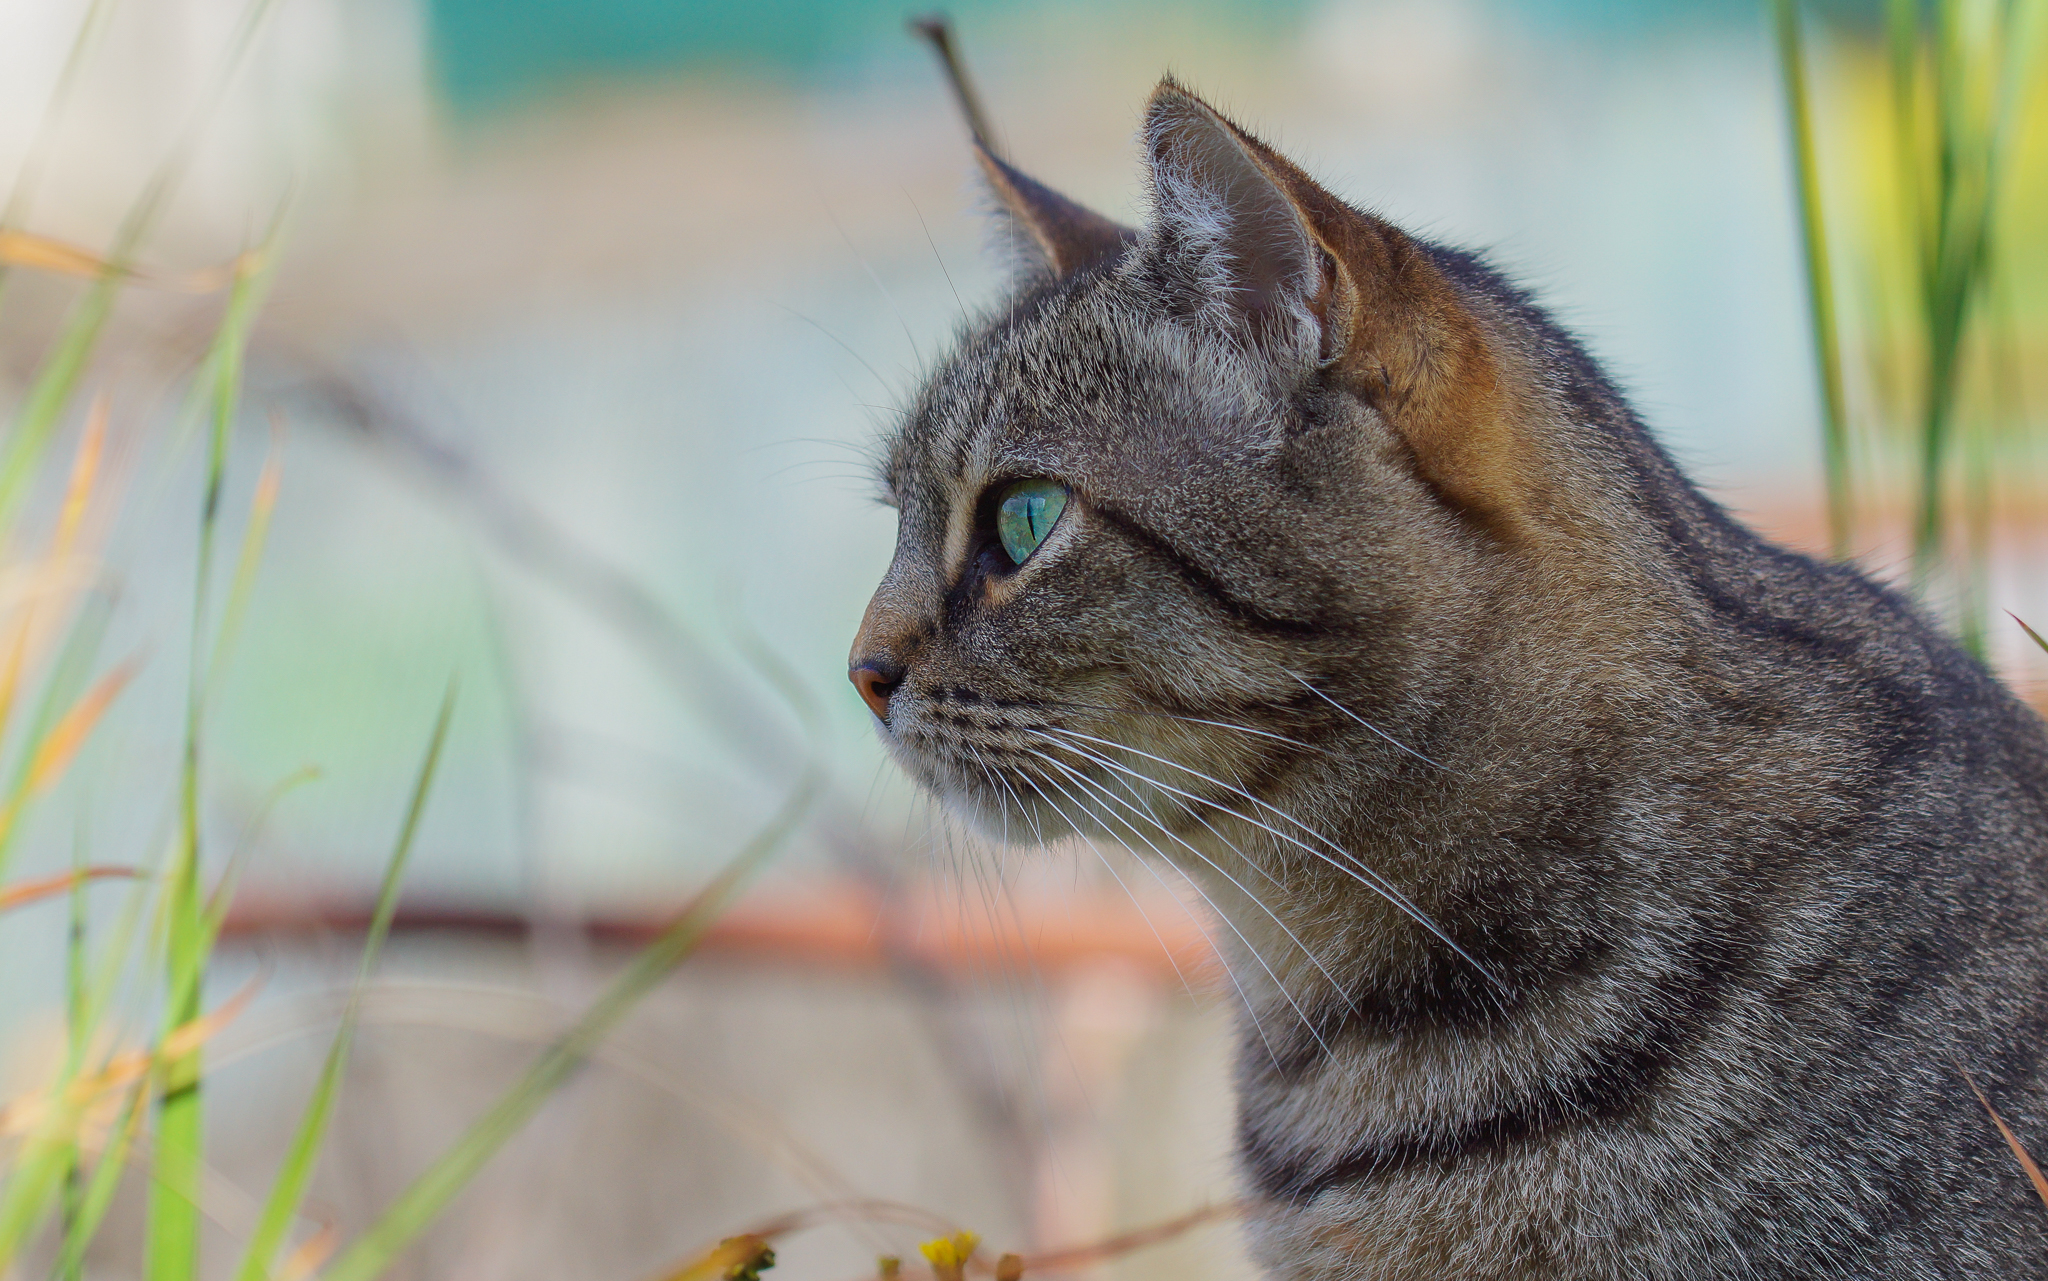
cat, mammal, fauna, close up, cats, whiskers, animals, vertebrate, gatos, ggl1, gaby1, xovesphoto, animales, sonya77, tamronusd90mm, tabby cat, european shorthair, wild cat, small to medium sized cats, cat like mammal, domestic short haired cat, pixie bob